Agostinho Neto

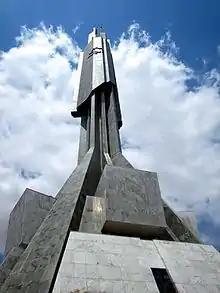
The Neto mausoleum and memorial in Luanda

Agostinho Neto died on Monday, 10 September 1979 in Moscow after travelling to the Soviet Union to undergo surgery for cancer and hepatitis. He was a week shy of his 57th birthday at the time of his death. Neto had a long battle with pancreatic cancer, as well as chronic hepatitis that ultimately took his life. Neto had been to the Soviet Union multiple times for treatment because of the high level of medical professionals there. Few people knew about his failing health because he and his colleagues thought it was better to hide this information, as to not show weakness.